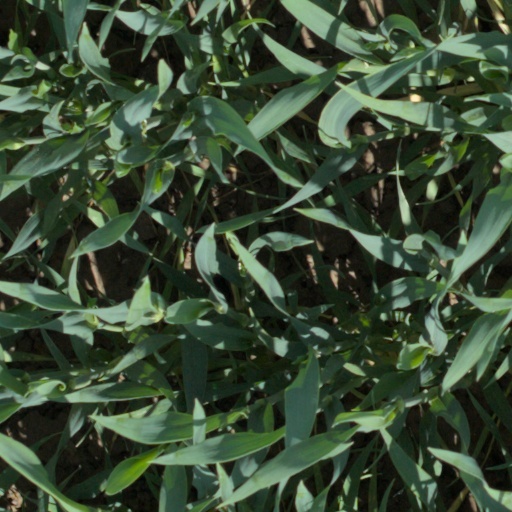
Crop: wheat